Jesse Jackson

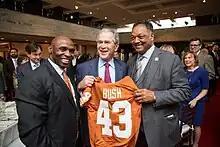
Jackson with Charlie Strong and George W. Bush in April 2014

In a 2002 interview, Jackson said there was "a new America" and the world was abandoning the Jeffersonian democracy that coexisted with slavery in favor of "King democracy", named for his former mentor who "fundamentally changed democracy." In November, African Americans Against Exploitation Inc., which included Jesse Lee Peterson as a plaintiff, filed suit against Jackson alleging that he "intentionally misrepresented himself as an official of the African American race." Jackson responded that it was "a nuisance lawsuit with no basis in law or fact." That year, Jackson was a target of a white supremacist terror plot.